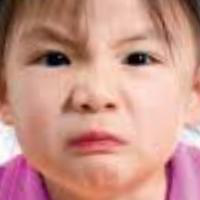
Age group: age 01-10